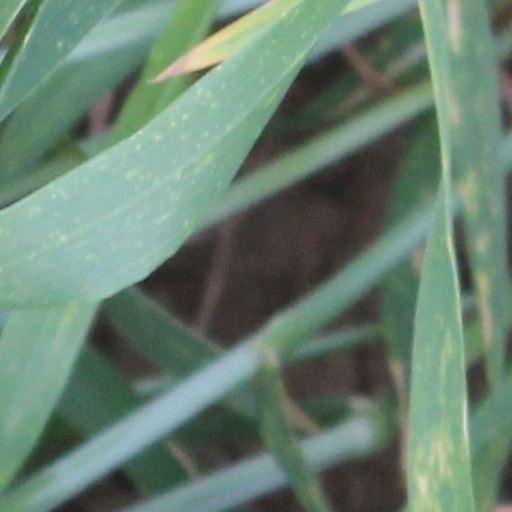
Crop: wheat